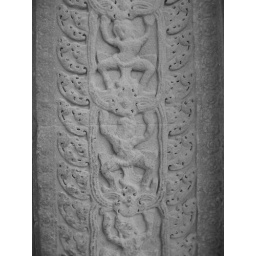
There were intricate wall carvings all over the structure, top to bottom, floor to ceiling.